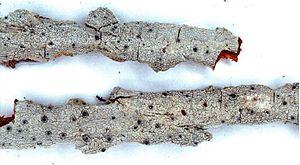
Les Stictidaceae sont une famille de champignons de l'ordre Ostropales.